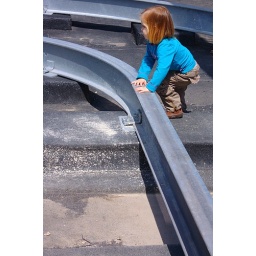
A little girl playing on the roof of the MAS in Antwerp